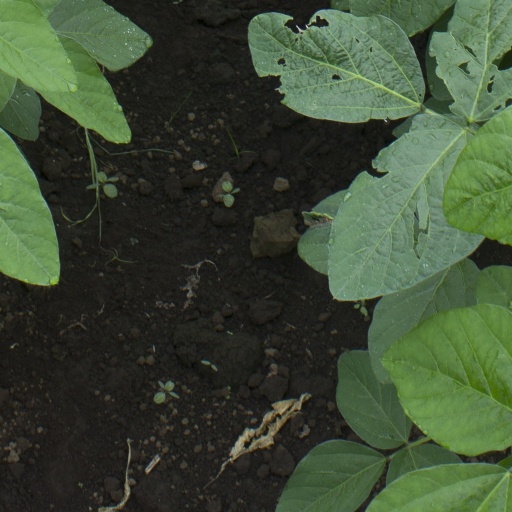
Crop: soybean